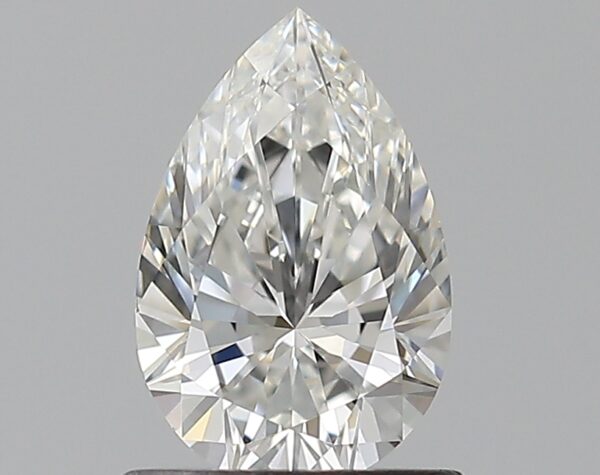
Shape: pear
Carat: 0.76
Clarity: VVS2
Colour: H
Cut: EX
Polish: EX
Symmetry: EX
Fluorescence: M
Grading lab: GIA
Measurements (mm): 7.79 x 5.13 x 3.25